Matt Schofield

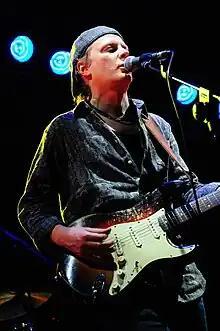
Matt Schofield in 2009.

Matt Schofield (born 21 August 1977, Manchester, England) is an English blues guitarist and singer. His band, the Matt Schofield Trio, play their own material, a blend of blues, funk and jazz, as well as covers of blues classics such as Albert Collins' "Lights Are On, But Nobody's Home".